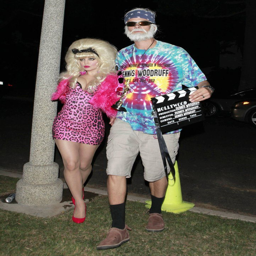
these celebrities had some of the best couple halloween costumes of all time .